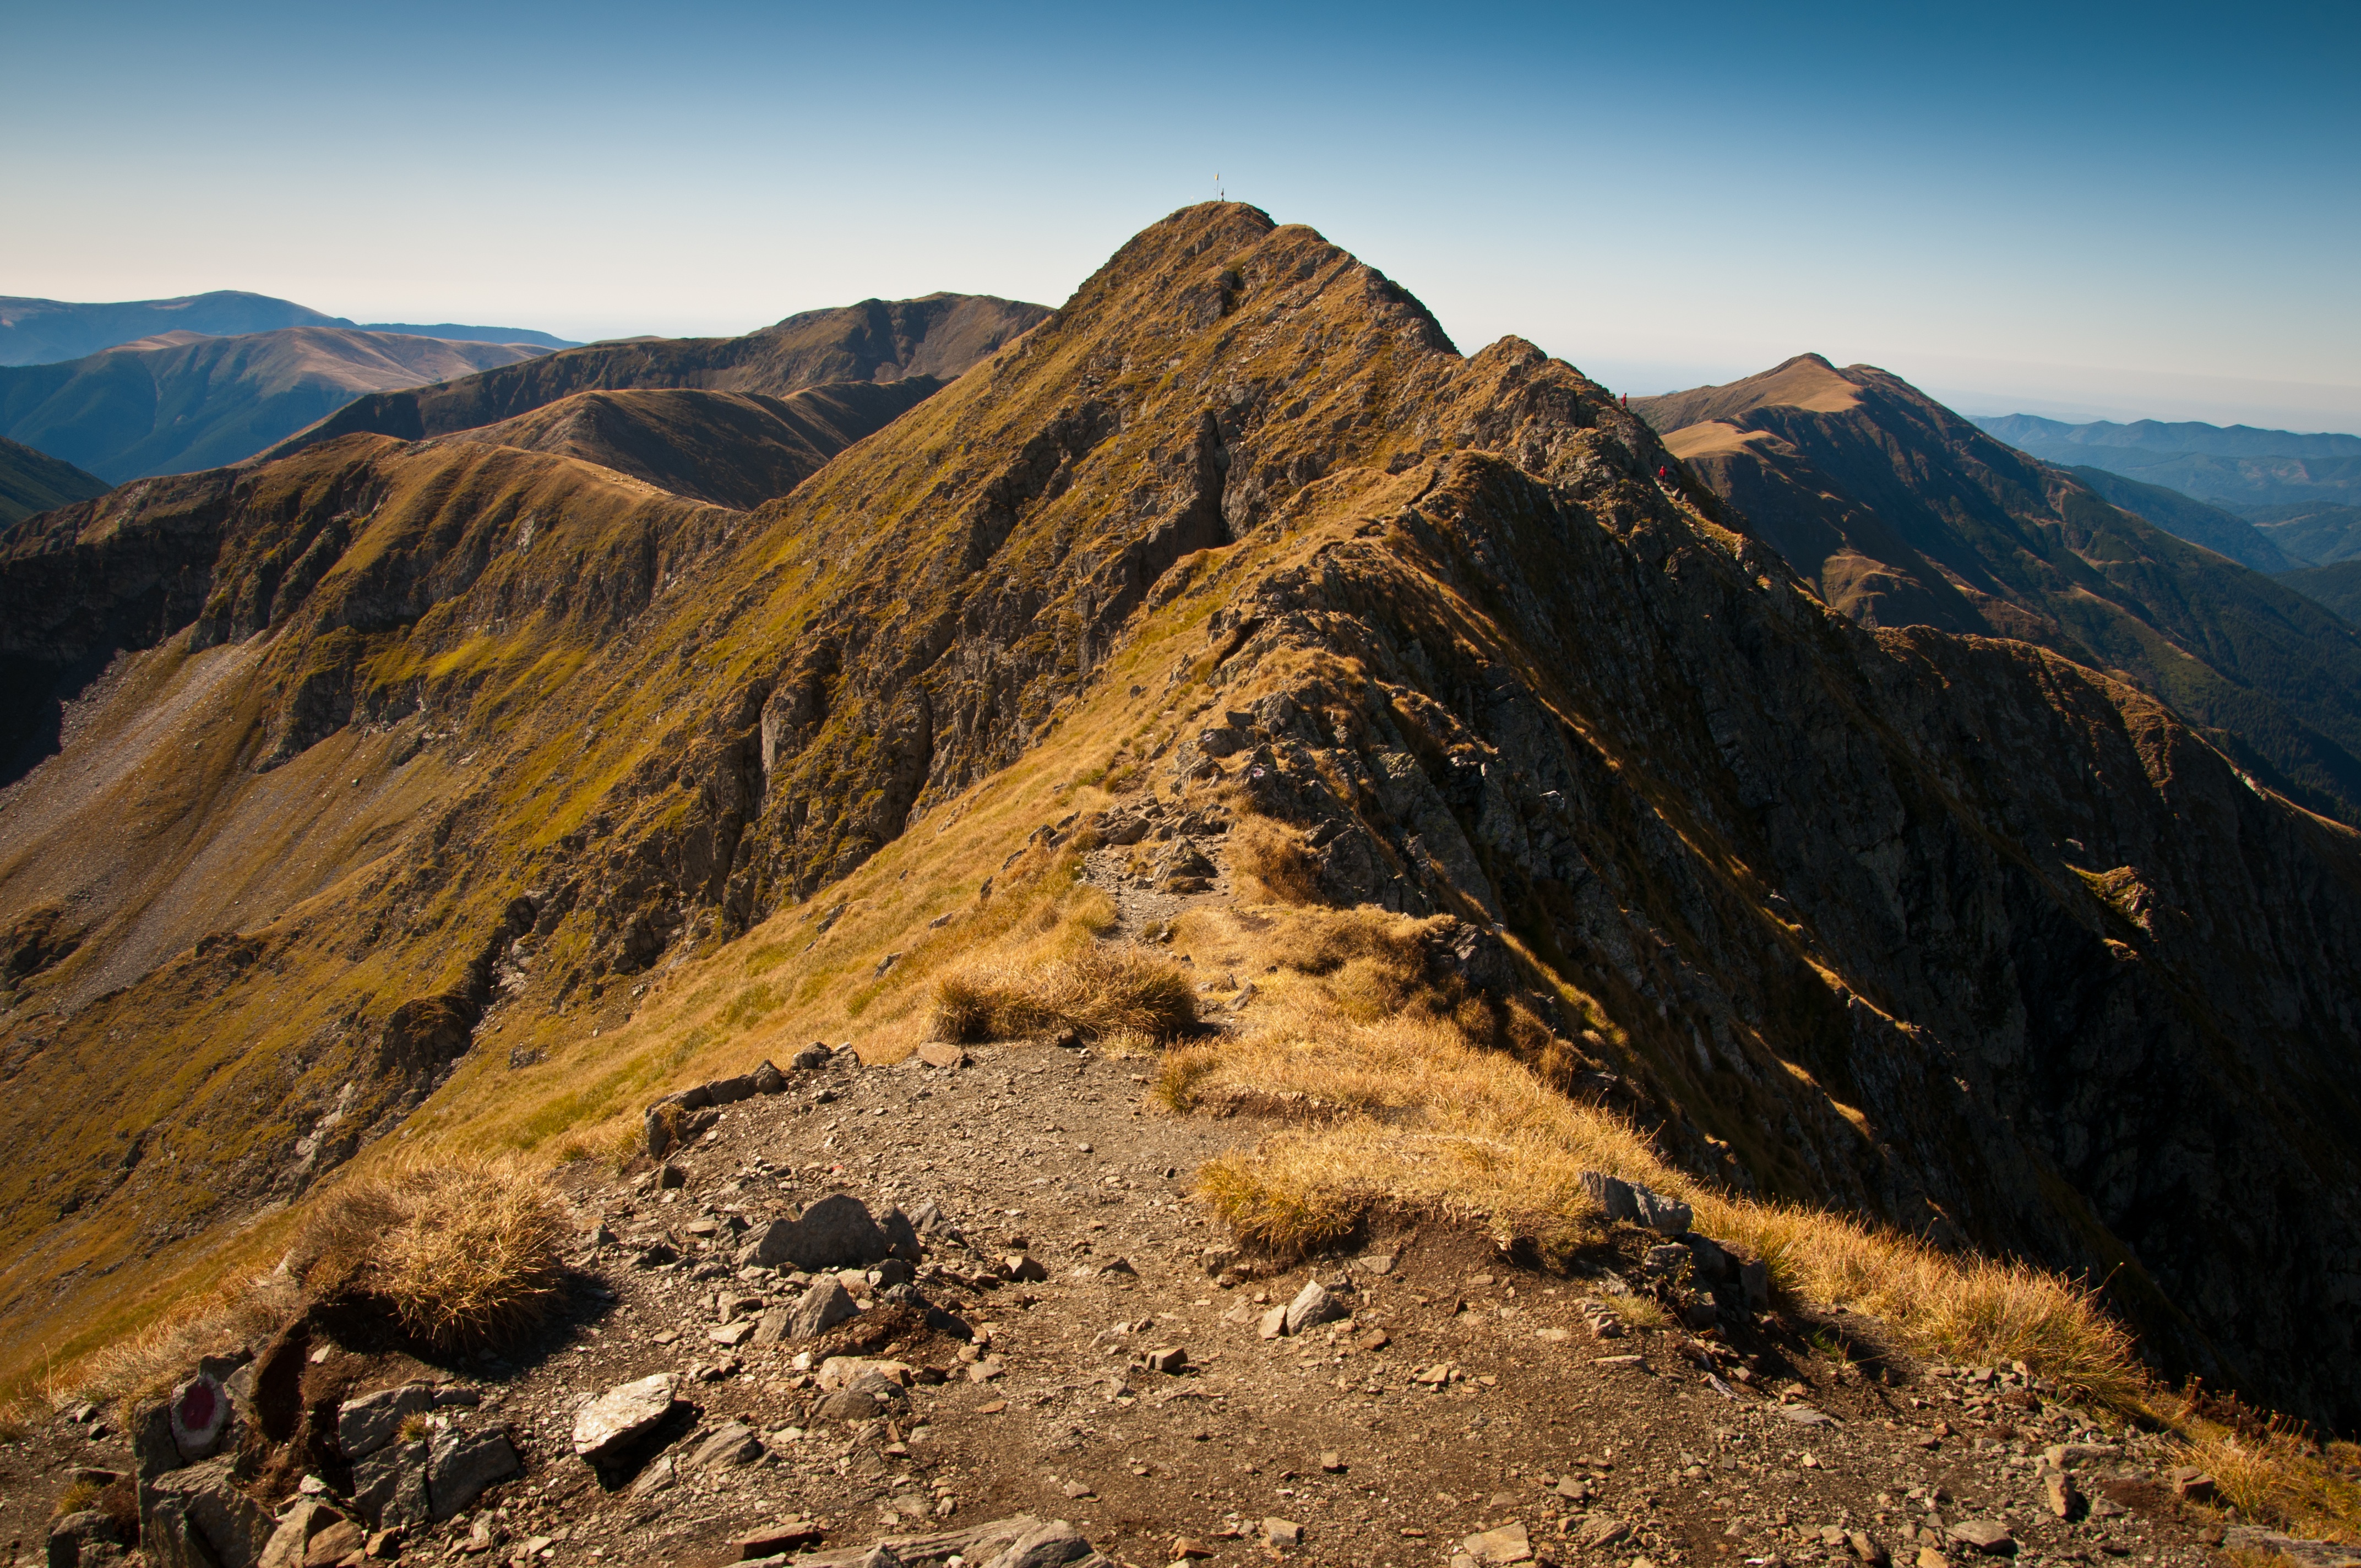
landscape, nature, wilderness, walking, mountain, hiking, trail, hill, adventure, mountain range, hike, alpine, terrain, ridge, summit, geology, mountains, alps, backpacking, plateau, fell, landform, mountain pass, geographical feature, mountainous landforms